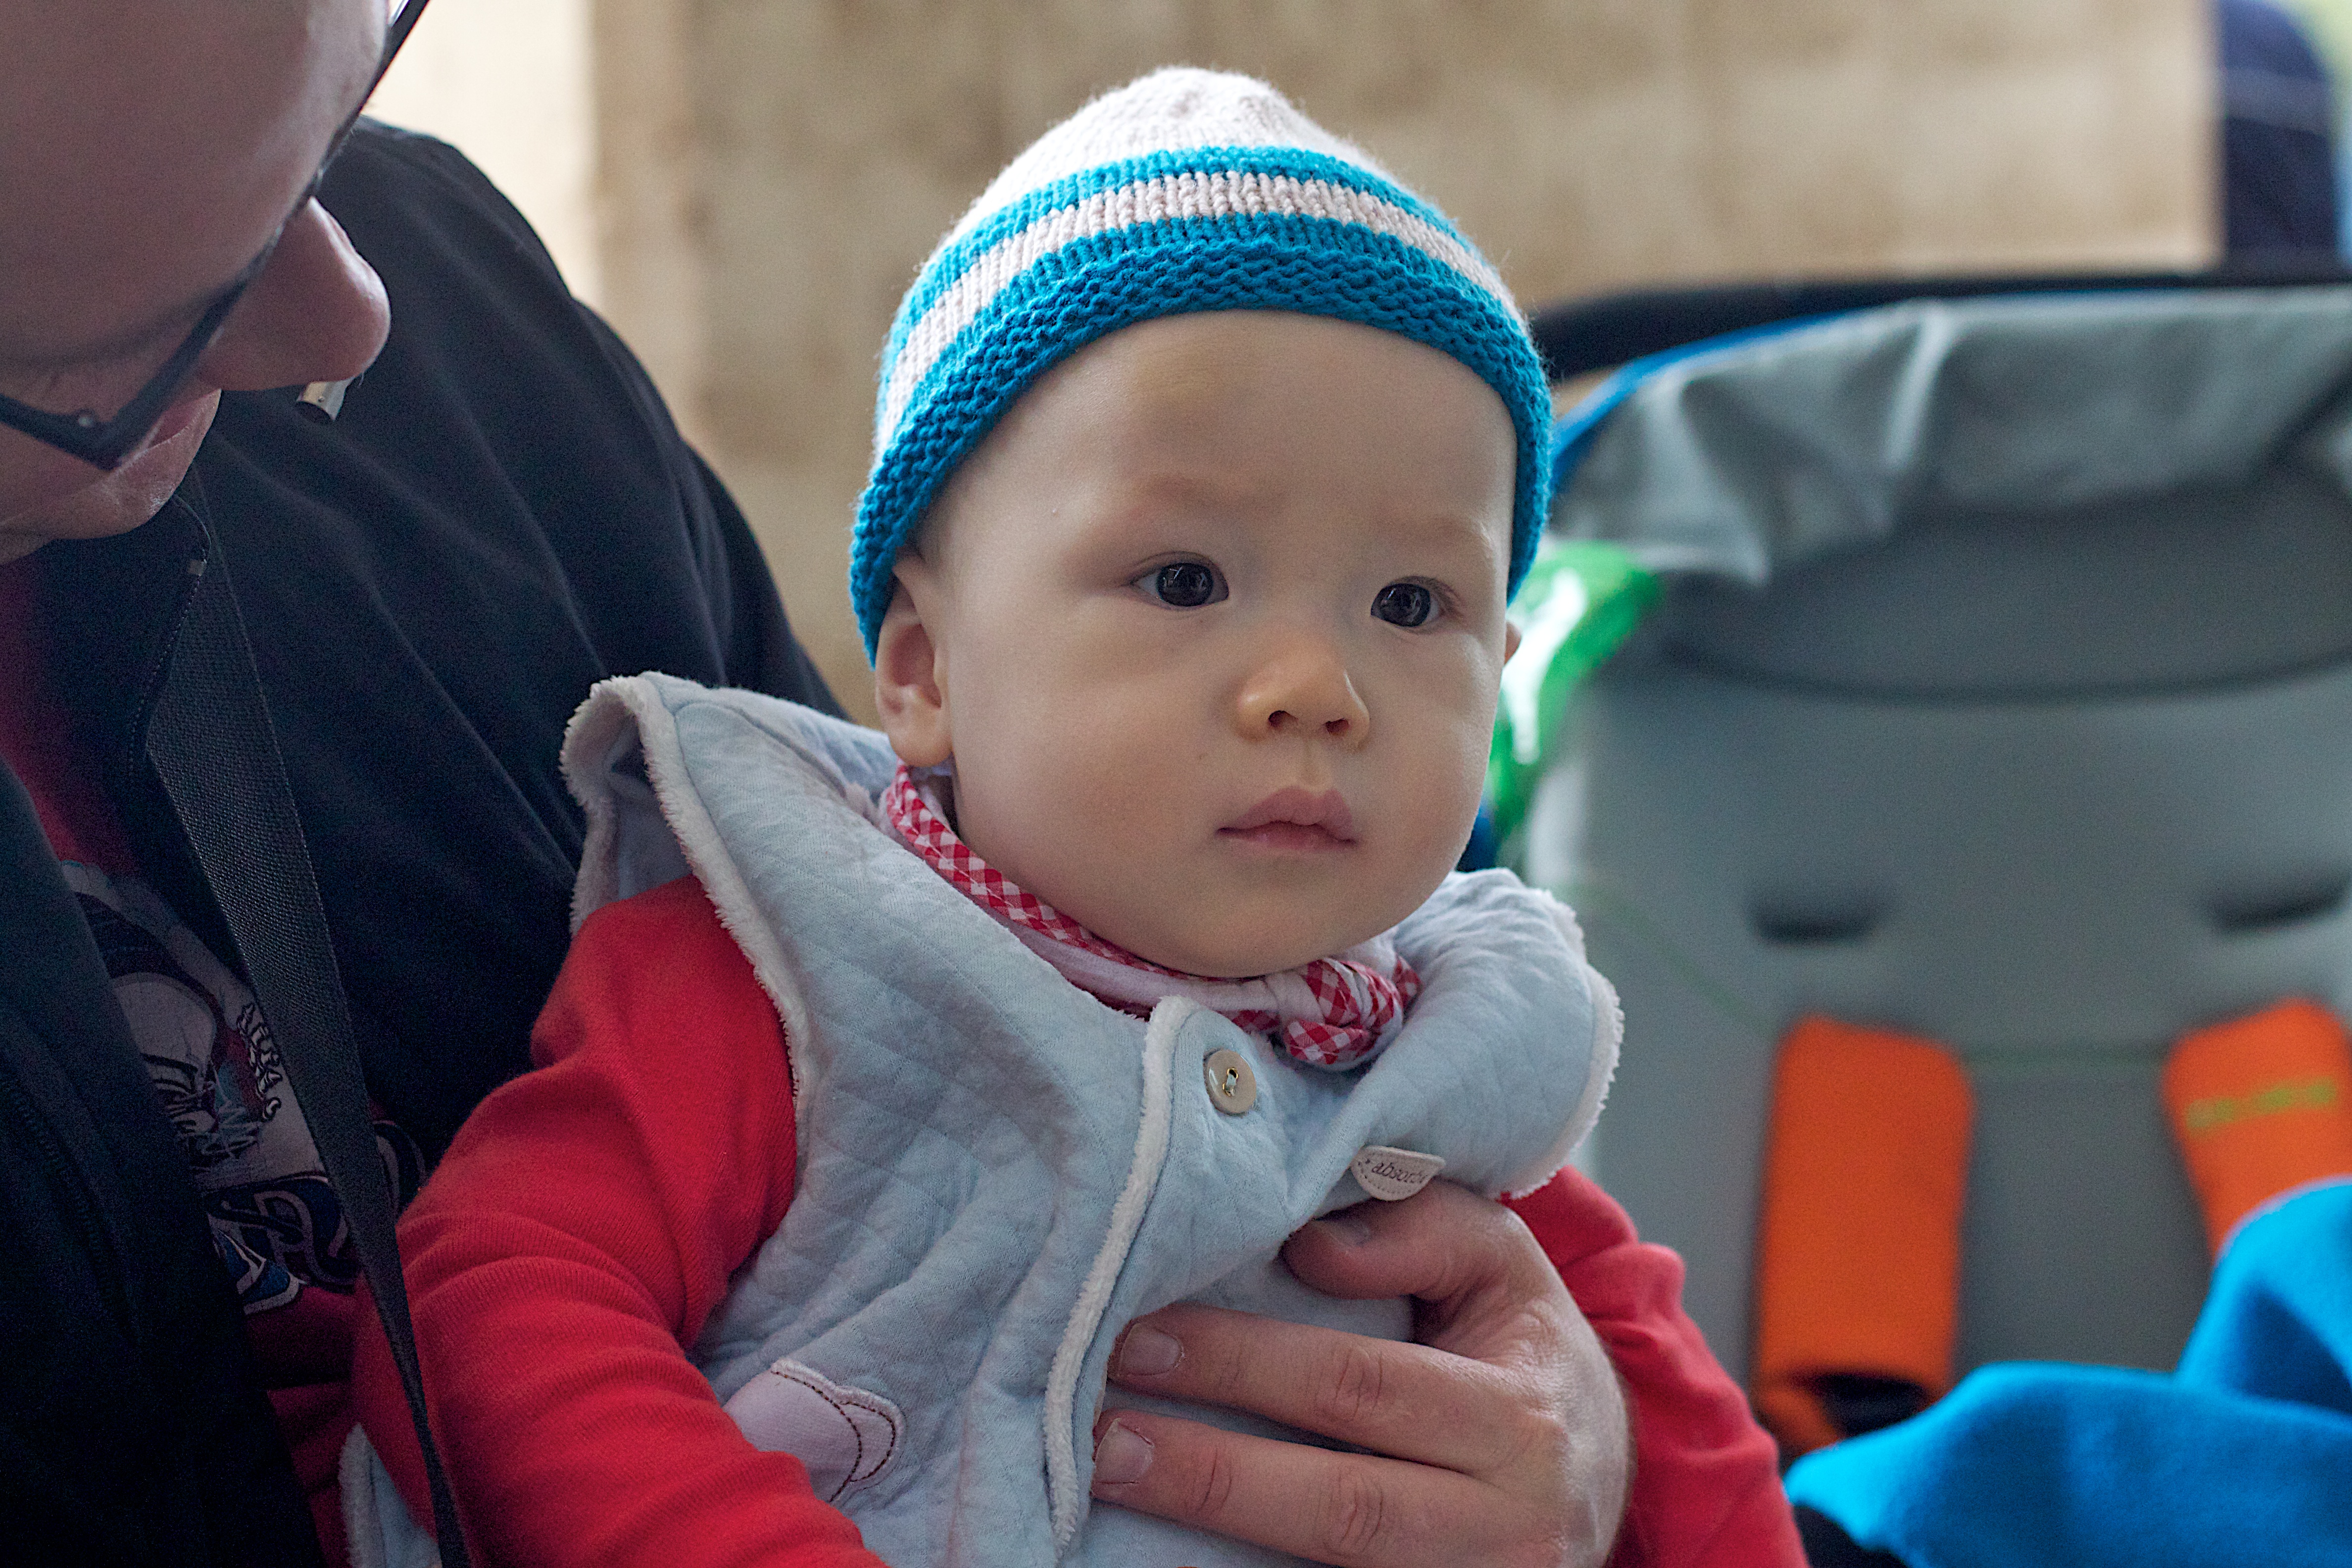
person, people, child, infant, toddler, skin, auodyssey